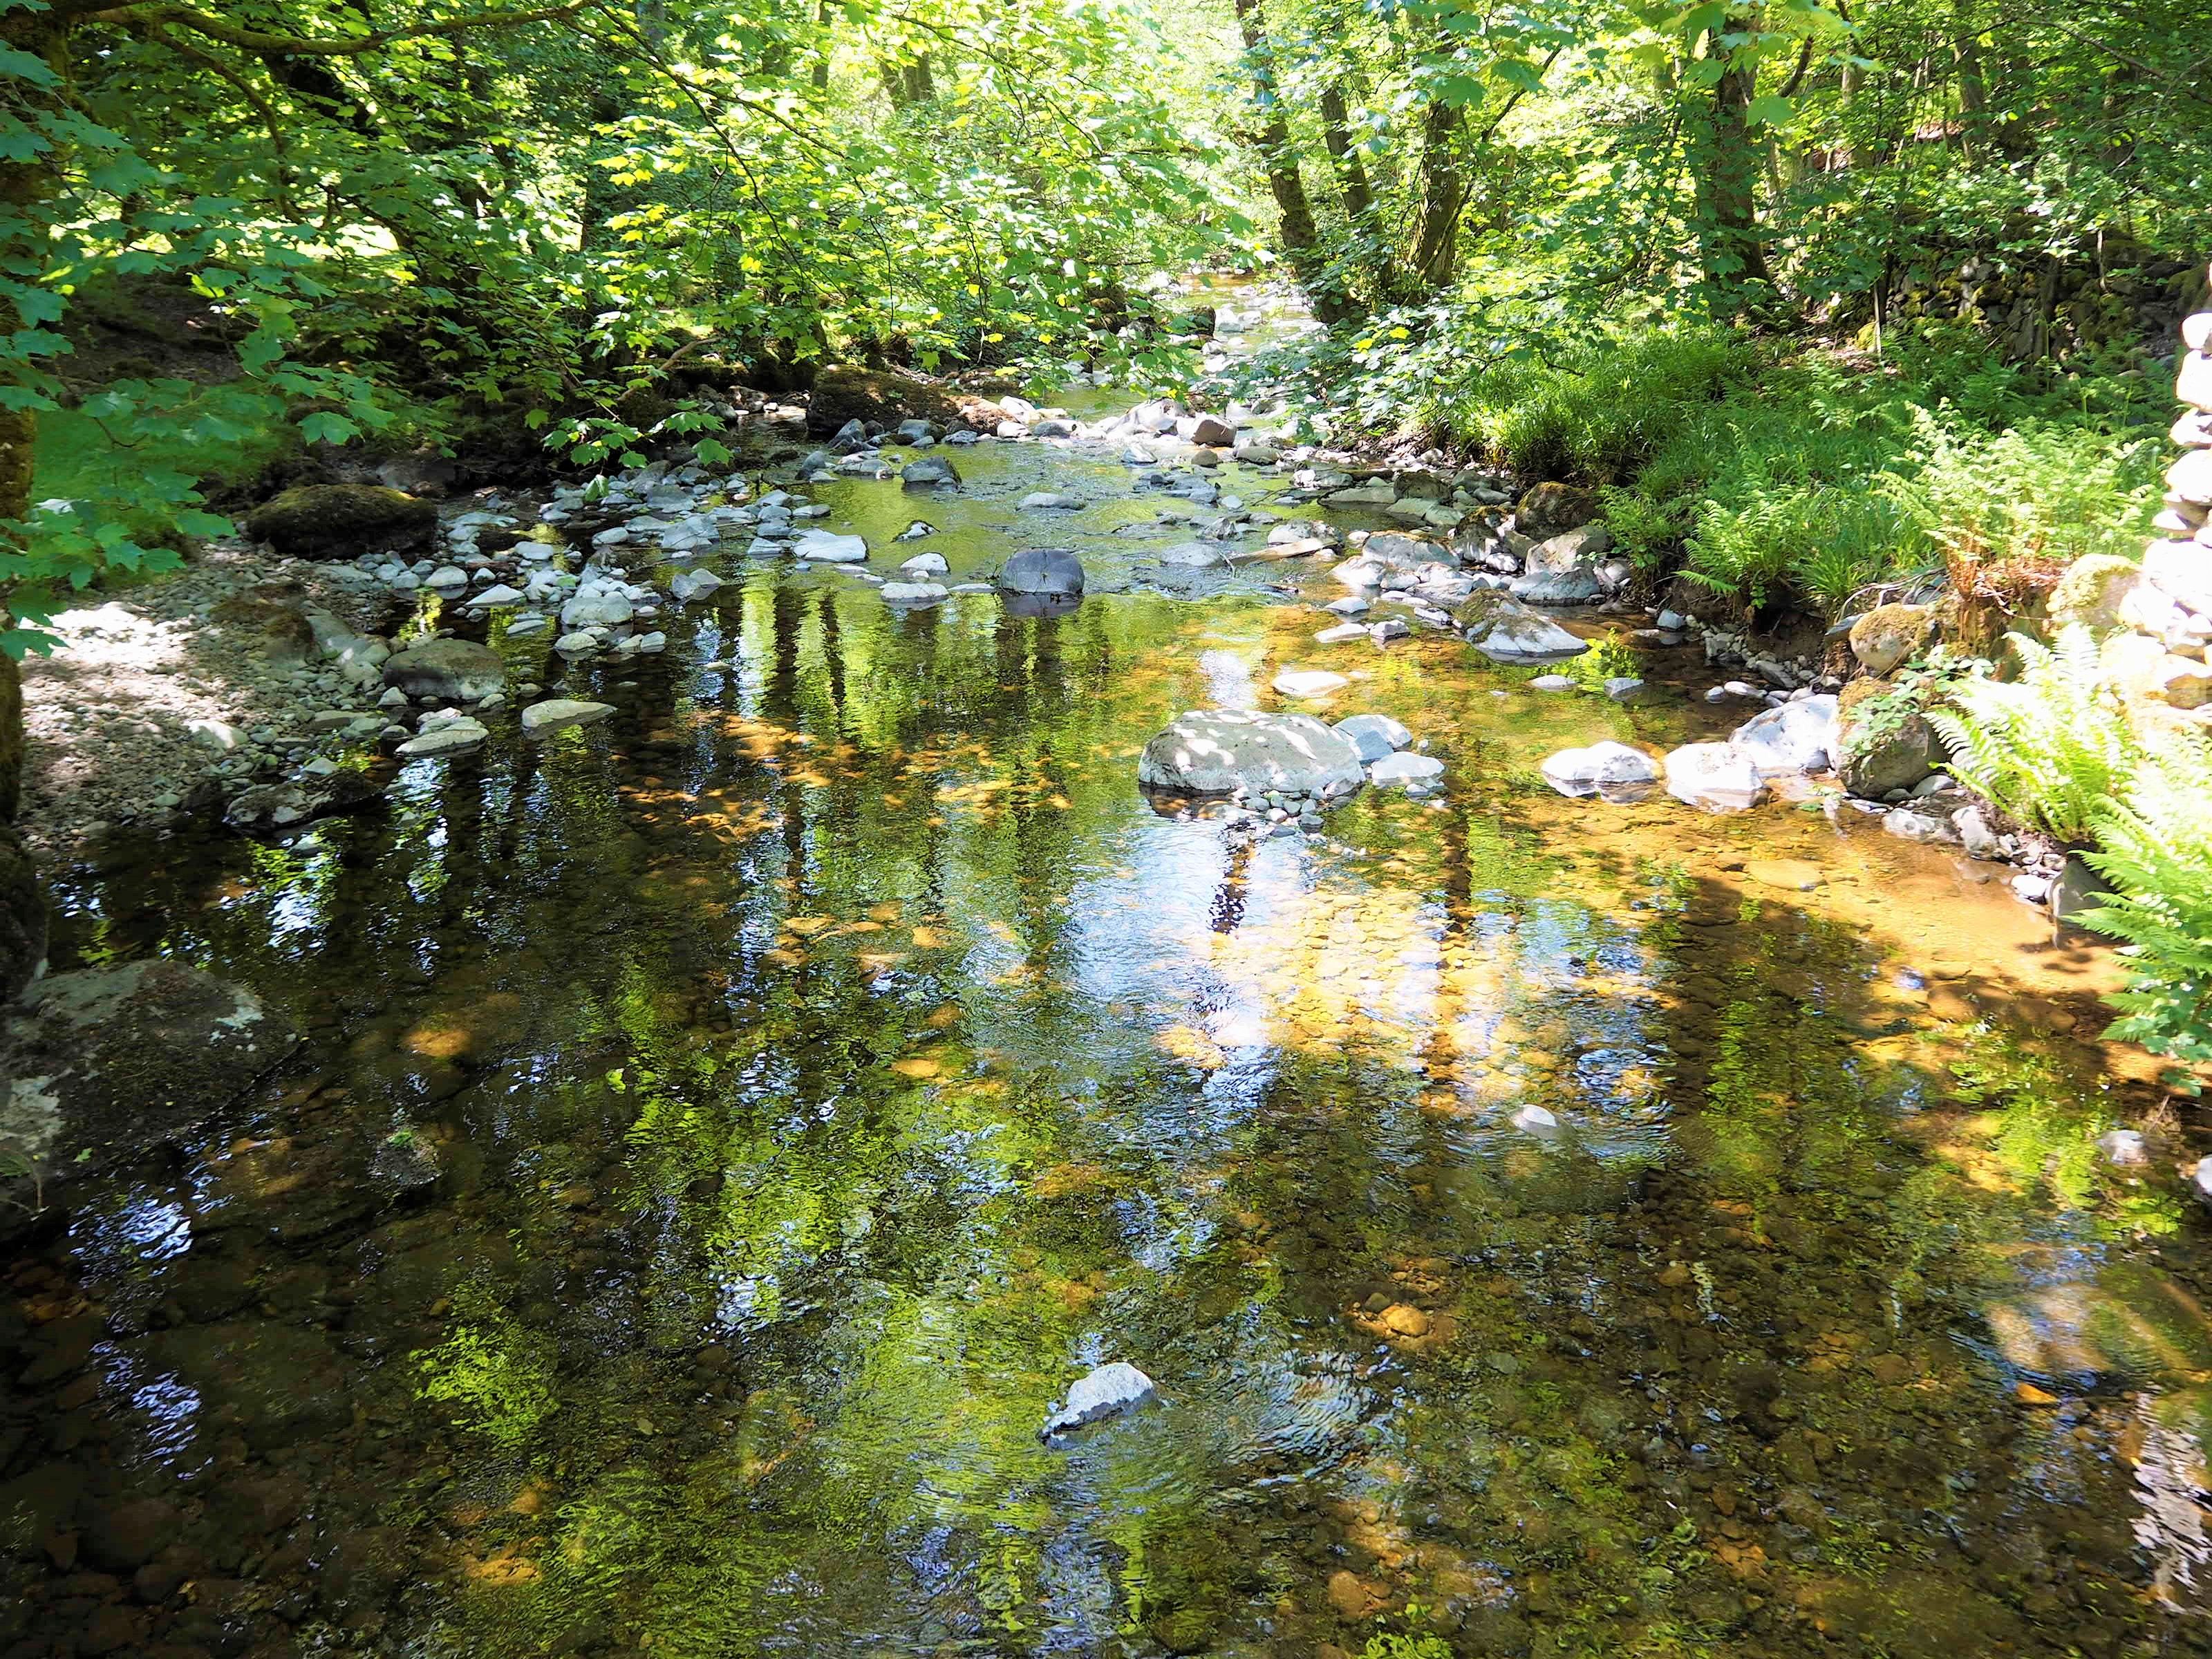
Forest Reflection
A shallow, clear stream reflects the forest, surrounded by mossy rocks and dense forest greenery.
This picture was shot at an angle, capturing the tree leaves and woodland reflections. This soothing, natural, and serene stream is dominated by the tiny leaves and soothing flow of water. The hues consist of lots of greens, earthy brown, and rock gray colors, with a little splash of sparkling reflected sun on the water's surface.
Labels: Nature, Outdoors, Pond, Water, Creek, Stream, Land, Wilderness, Plant, Vegetation, Tree, Woodland, Rock, Jungle, Rainforest, Grove, Swamp, Green, Scenery, Algae, wood
Camera: OLYMPUS CORPORATION E-M10MarkII
Lens: Olympus M.Zuiko Digital ED 14-42mm F3.5-5.6 EZ
Aperture: F3.5
Exposure: 1/80 sec
ISO: 200
Focal length: 14.0 mm